University of Toronto Mississauga buildings

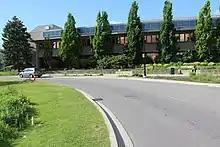
Since it first opened in 1973, the Davis Building has undergone several renovations.

The Davis Building is situated west of the Credit River and north of Wilson Pond. This made it an idyllic location to start constructing what architect Raymond Moriyama called the "Campus Master Plan" in 1967. That year, the North Building was created as a temporary academic facility which marked the beginning of Erindale College. As this building was only meant to serve as a temporary shelter, Moriyama originally thought that there would be one central building that would hold all academic facilities, thus preserving the natural state of the campus. The idea of creating this "mega-structure" led to the development of the South Building. It was then constructed, and in 1973, the South Building was opened on the UTM campus. Since then however, the South Building (renamed to the Davis Building after the late William G. Davis, an alumnus and former Ontario premier) has undergone major reconstruction. It now offers numerous essential services to students including the bookstore, Campus Police, and the new Student Services Hub. The hub includes a service desk, the UTM Career Centre, and Accessibility Services.